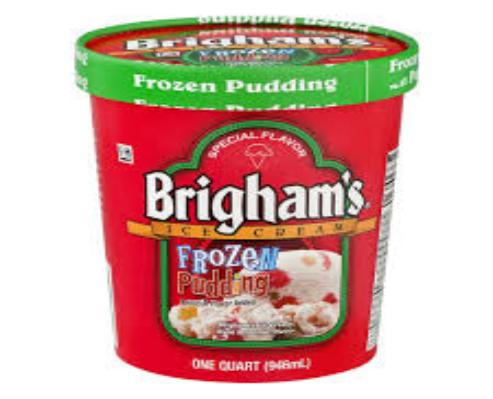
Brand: Brigham's Ice Cream
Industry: Food